Ur So Gay

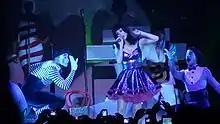
A female blond performer on stage wearing a white tuxedo and singing to a microphone in her left hand. A similarly dressed woman claps on her left. They are encircled by a group of guys in roller skates. The backdrop display disco lights in red and yellow.

The song's lyrics have been described in a positive review as "eighteen different kinds of wrong". The song itself has been described as an "emo-bashing anthem that's either horribly homophobic, a sly piece of social commentary or, possibly, both". The "Tampa Bay Times" wrote that the "boyfriend-skewering... isn't homophobic, but it does pummel straight guys who can't handle her edge". "Billboard" senior editor Chuck Taylor believed the song "has all the potential to amuse the masses," further commenting that the song is "just too good" for top 40 programmers to not play.